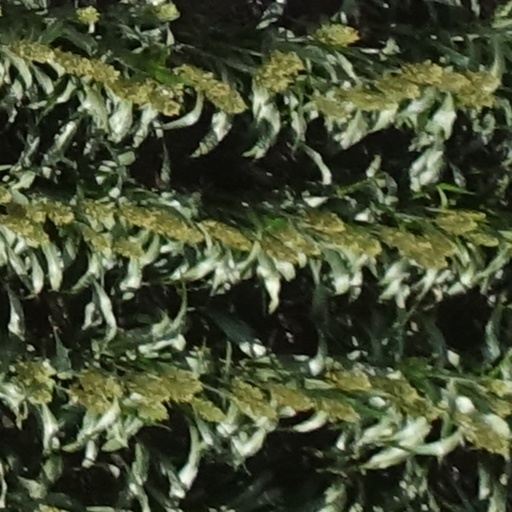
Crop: sorghum